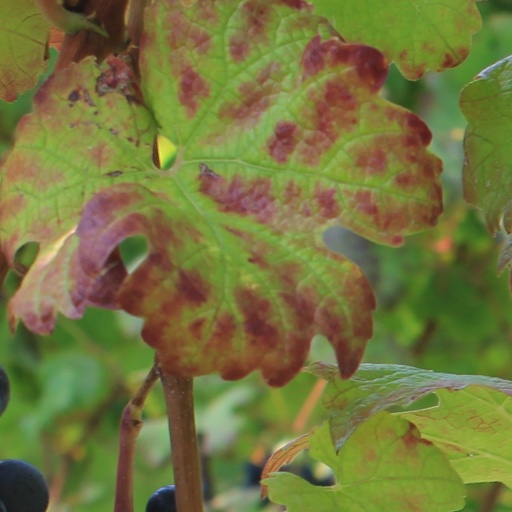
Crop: grape